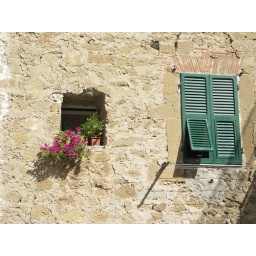
An old stone house in Pitigliano, Tuscany taken in September 2007.